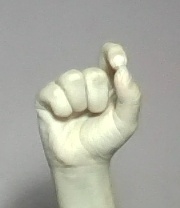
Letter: fa